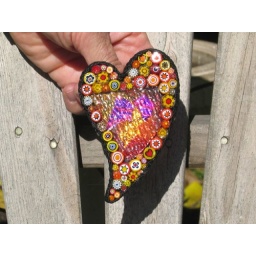
a little pin with millefiore and mini collage covered in clear textured glass